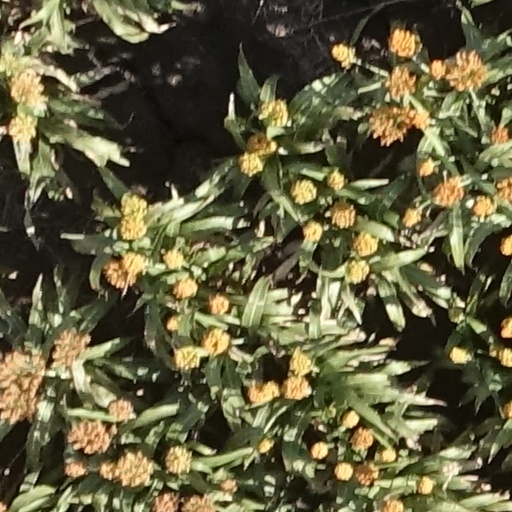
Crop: sorghum